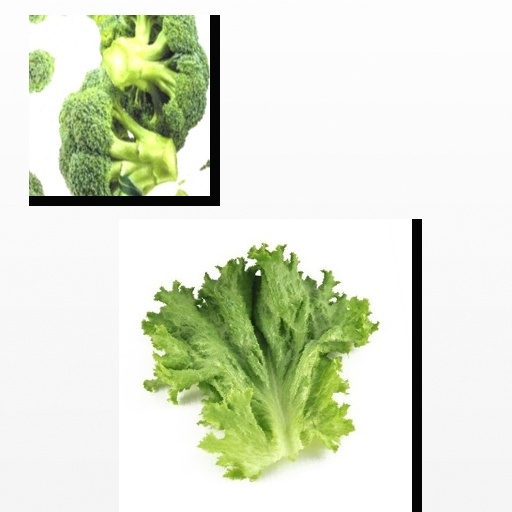
Food items: broccoli, lettuce